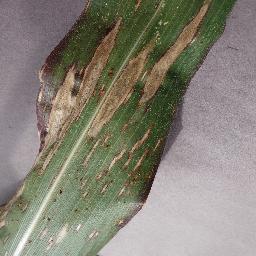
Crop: corn
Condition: (maize)_northern_blight